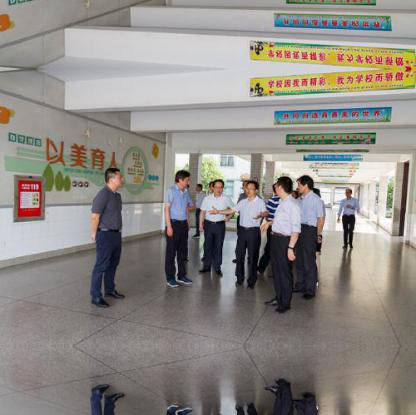
Objects in the image:
label: head
label: head
label: head
label: head
label: head
label: head
label: head
label: head